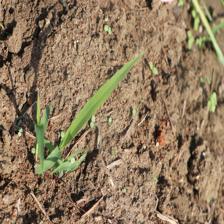
Label: Sorghum